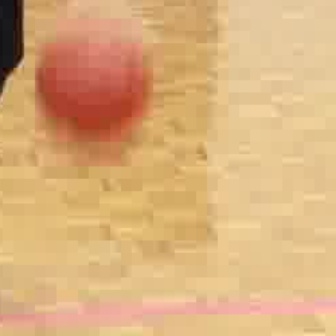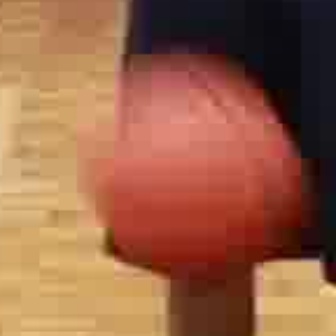
  Please identify the target specified by the bounding box [35,18,151,134] in the first image and locate it in the second image. Return the coordinates in [x_min,y_min,x_max,y_max] format.
Answer: [80,53,297,270]